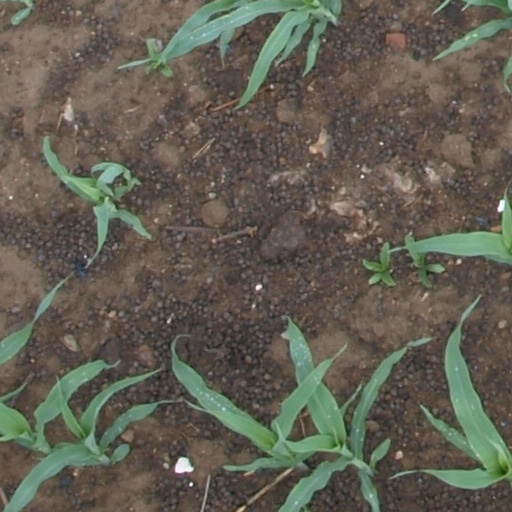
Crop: maize; corn